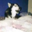
Label: wolf